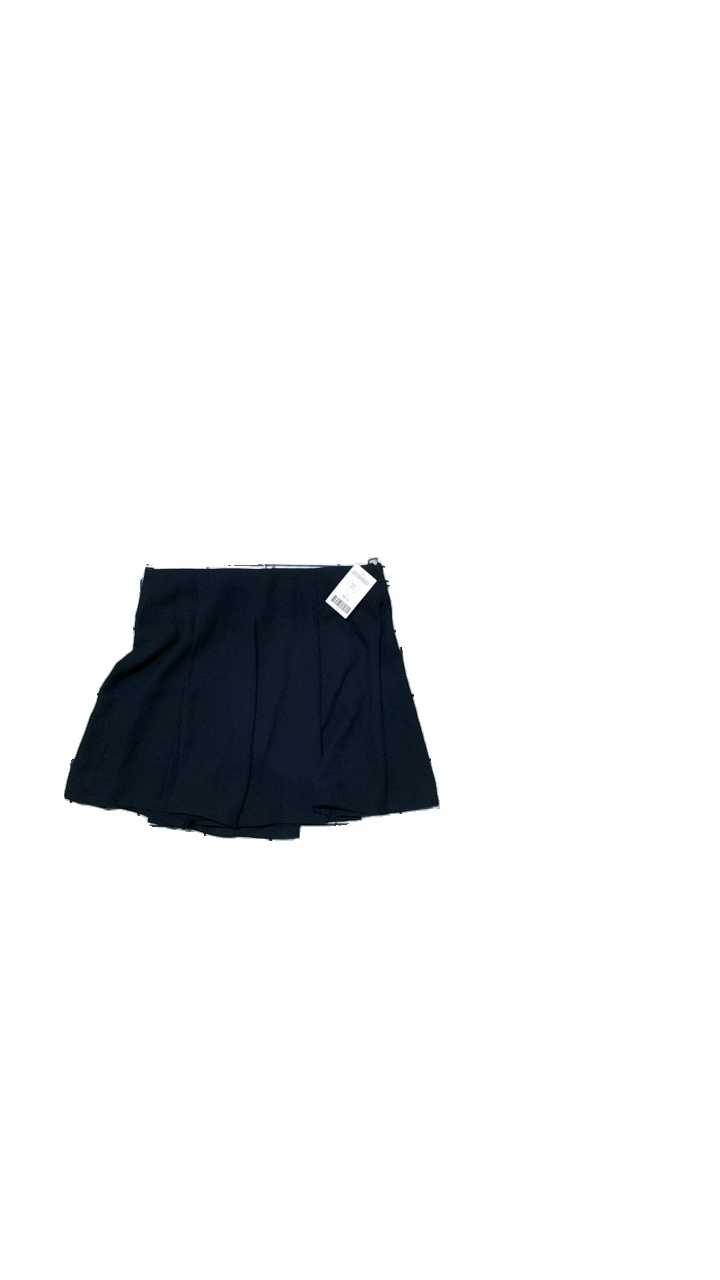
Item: Skirt (Ladies)
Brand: Limited
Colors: Blue
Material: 100% polyester
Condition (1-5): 5
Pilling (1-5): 5
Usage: Reuse
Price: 50-100